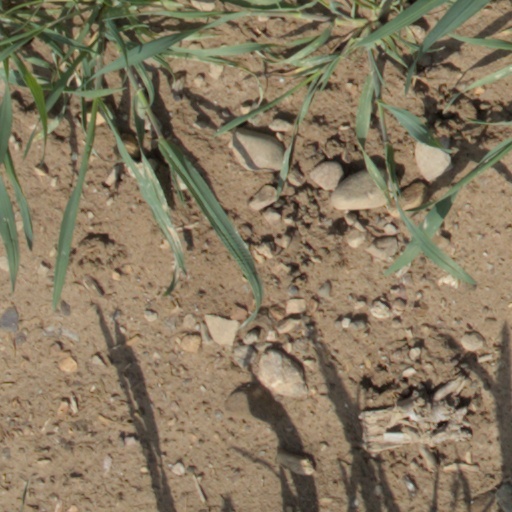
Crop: wheat